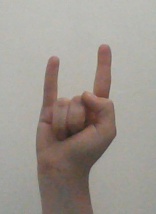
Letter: la